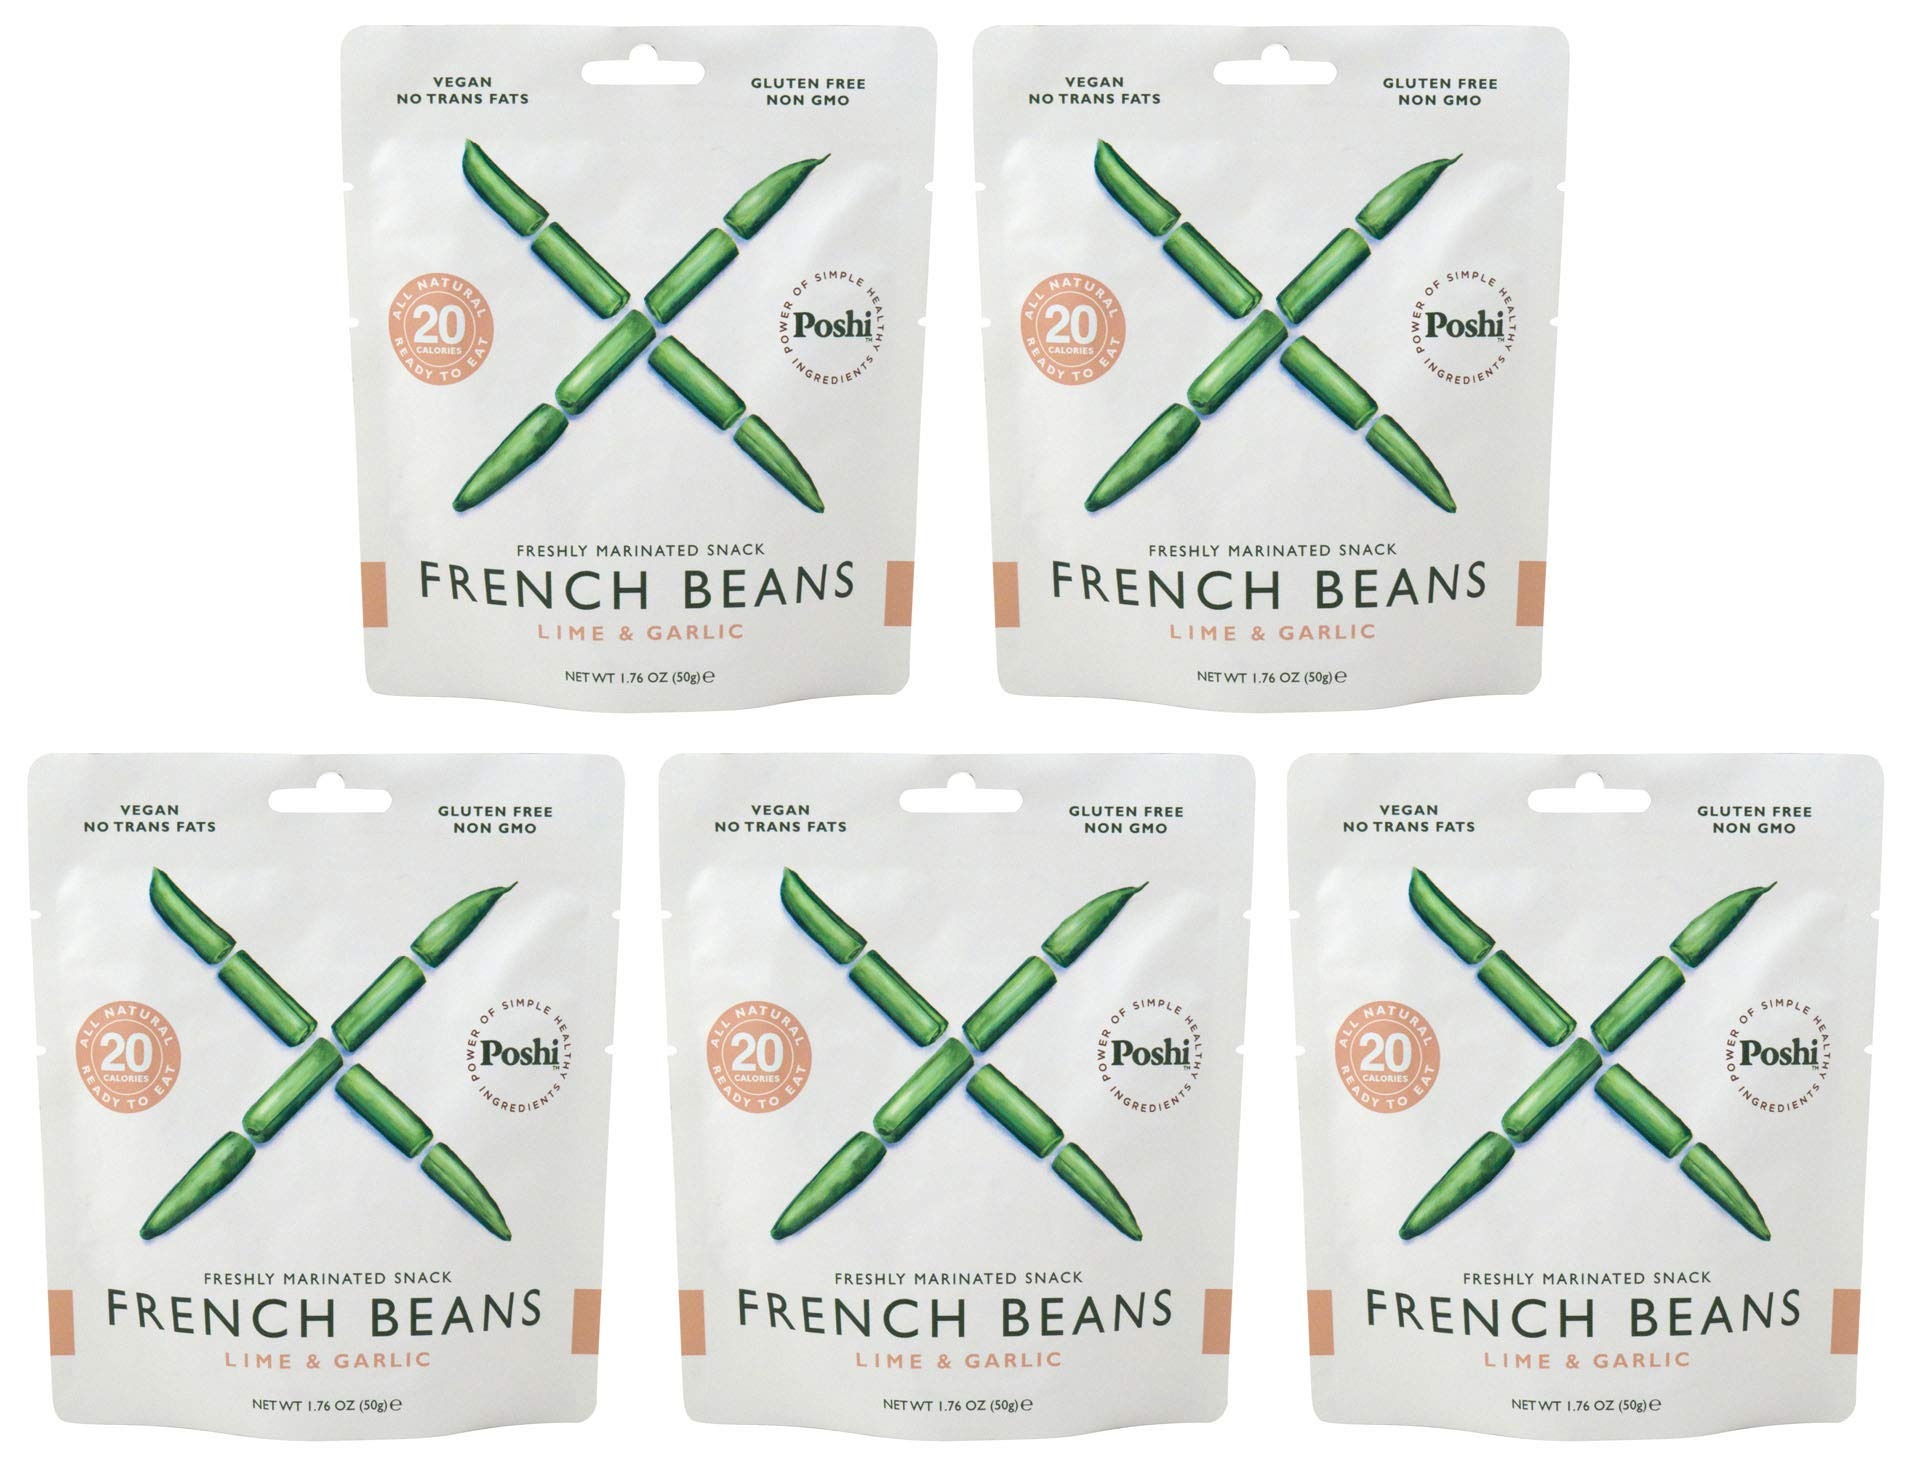
Item Name: Poshi Marinated Snack Gluten Free Non-GMO 1.76 oz Each French Beans (5-Pack)
Bullet Point 1: All natural, vegan, gluten free, non-gmo and keto friendly
Bullet Point 2: Full of fiber, protein, micronutrients, and anti-oxidants
Bullet Point 3: Healthy snack satisfaction wherever you go
Bullet Point 4: Freshly marinated veggies from nature to snack bag
Bullet Point 5: Seasoned with lemon and garlic
Value: 8.8
Unit: Ounce

Price: 2.095